4th Dalai Lama

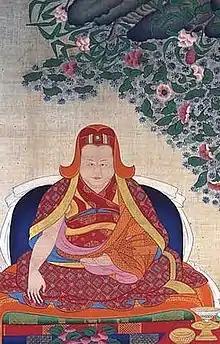

Yonten Gyatso, or Yon-tan-rgya-mtsho (1589–1617), was the 4th Dalai Lama, born in Tümed on the 30th day of the 12th month of the Earth-Ox year of the Tibetan calendar. Other sources, however, say he was born in the 1st month of the Earth Ox Year.